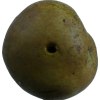
Label: pear